Mikhail Fonvizin

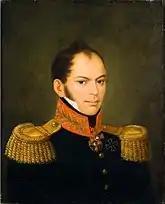
Fonvizin as an officer, by an unknown artist (1820)

His military career was distinguished. He participated in the Finnish War and a series of battles during the French invasion of Russia, then was in France during the Hundred Days. He was briefly a wounded prisoner. Several units were under his command, and he received numerous awards, including the Order of Saint Vladimir and the Kulm Cross, from the Kingdom of Prussia. By 1814, he was a Polkovnik (Colonel).